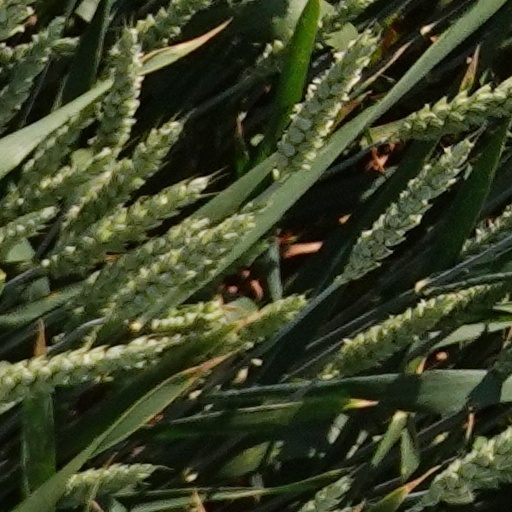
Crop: wheat